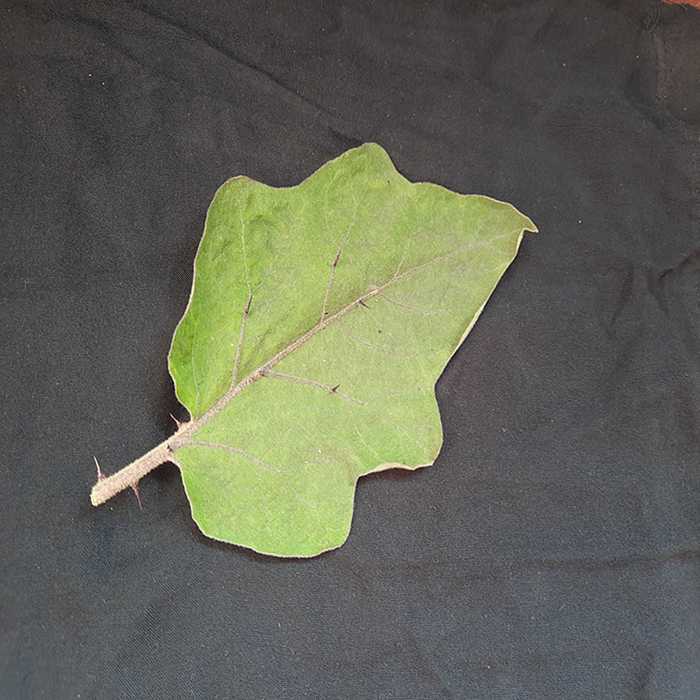
Plant: Eggplant
Label: Eggplant fresh leaf